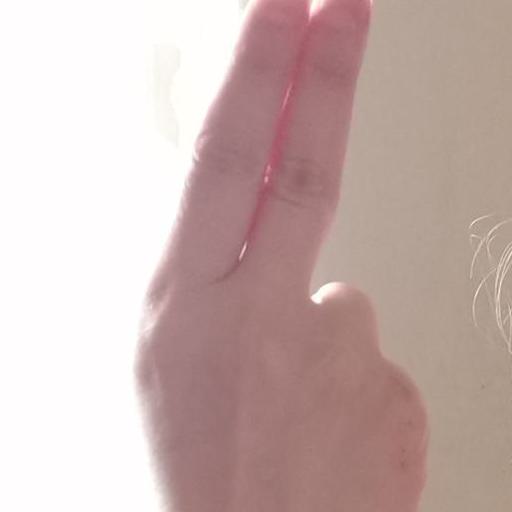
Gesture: two_up_inverted